New Delhi Times

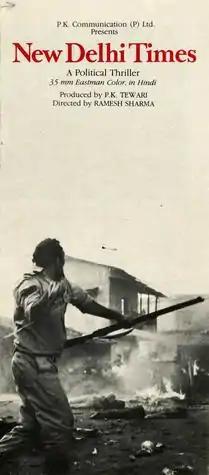

New Delhi Times is 1986 Hindi-language political thriller film directed by Ramesh Sharma and written by Gulzar, starring Shashi Kapoor, Sharmila Tagore, Om Puri and Kulbhushan Kharbanda in lead roles. The film is about a newspaper editor who exposes the politics-media corruption nexus.